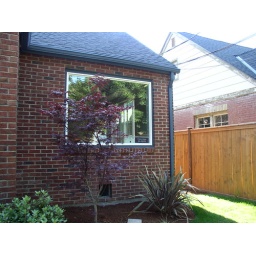
My front window with the Sold sign in it